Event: Nepal Earthquake
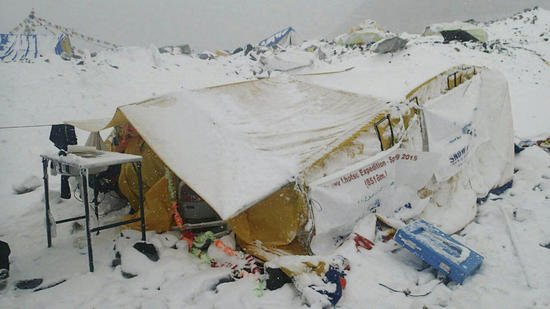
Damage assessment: no_damage